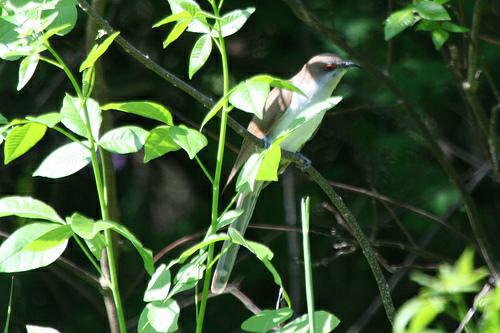
A photo of a black billed cuckoo